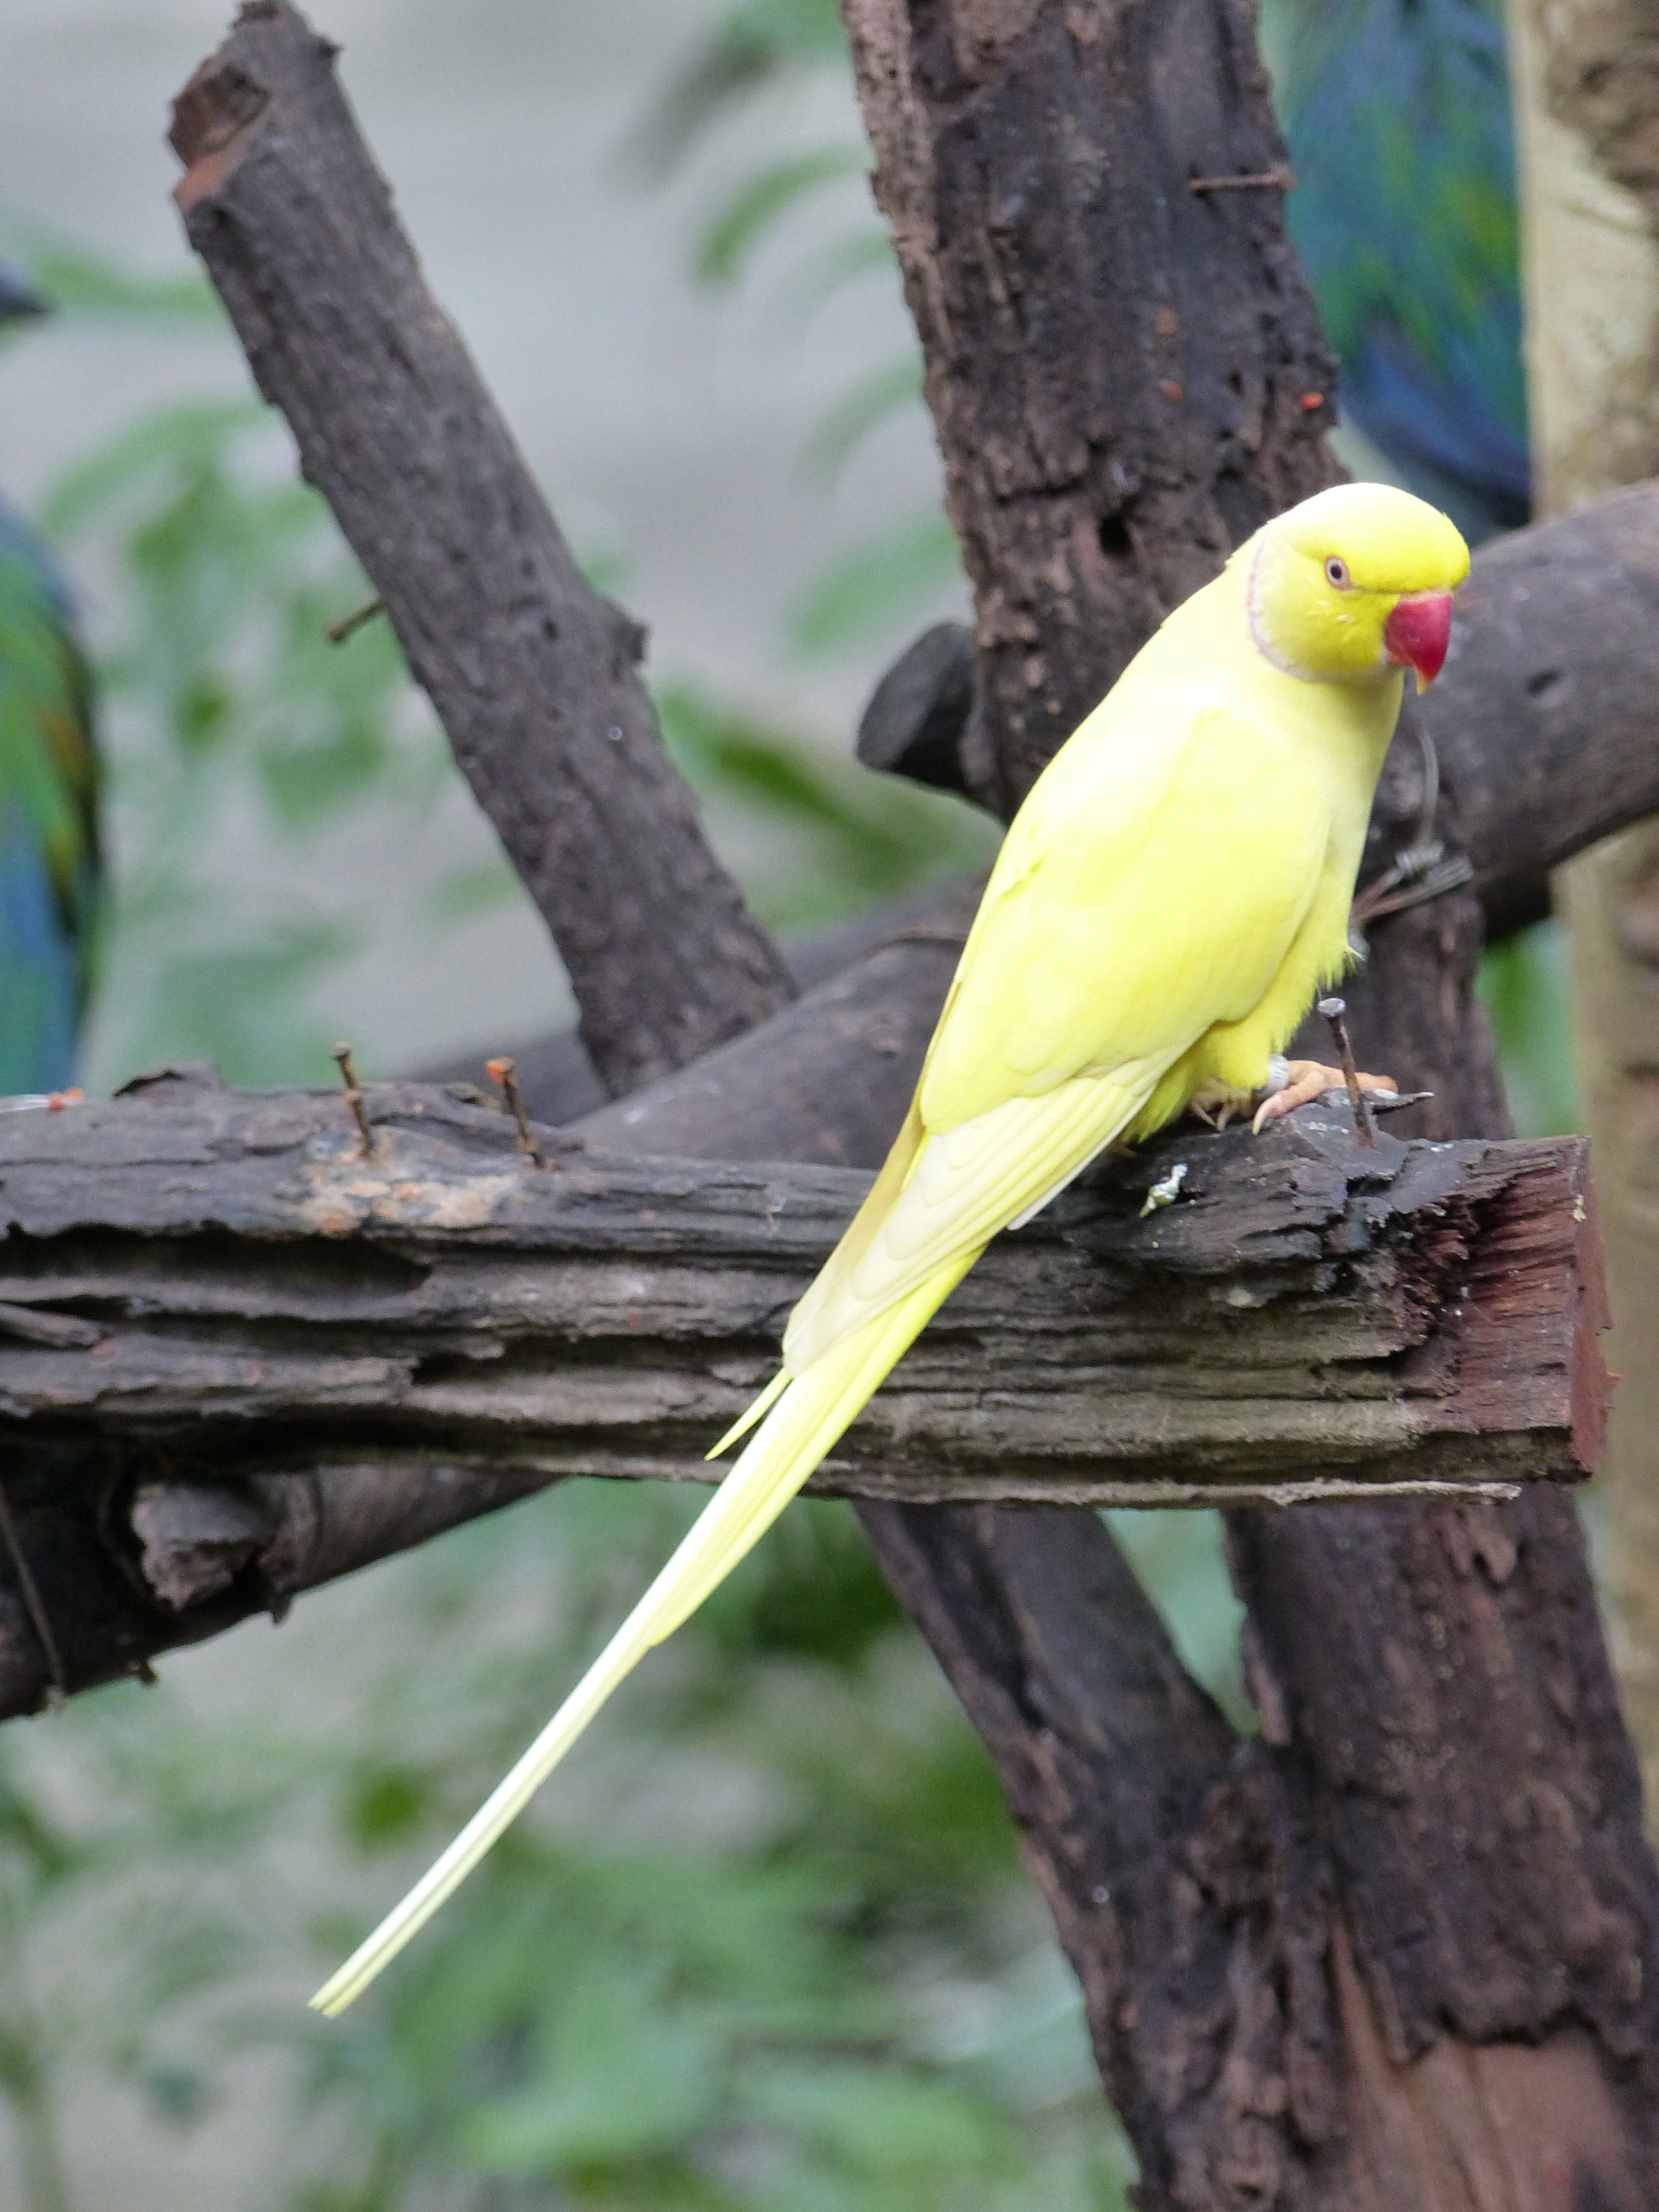
branch, bird, wildlife, green, beak, yellow, fauna, birds, vertebrate, parrot, parakeet, common pet parakeet